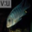
Label: aquarium_fish